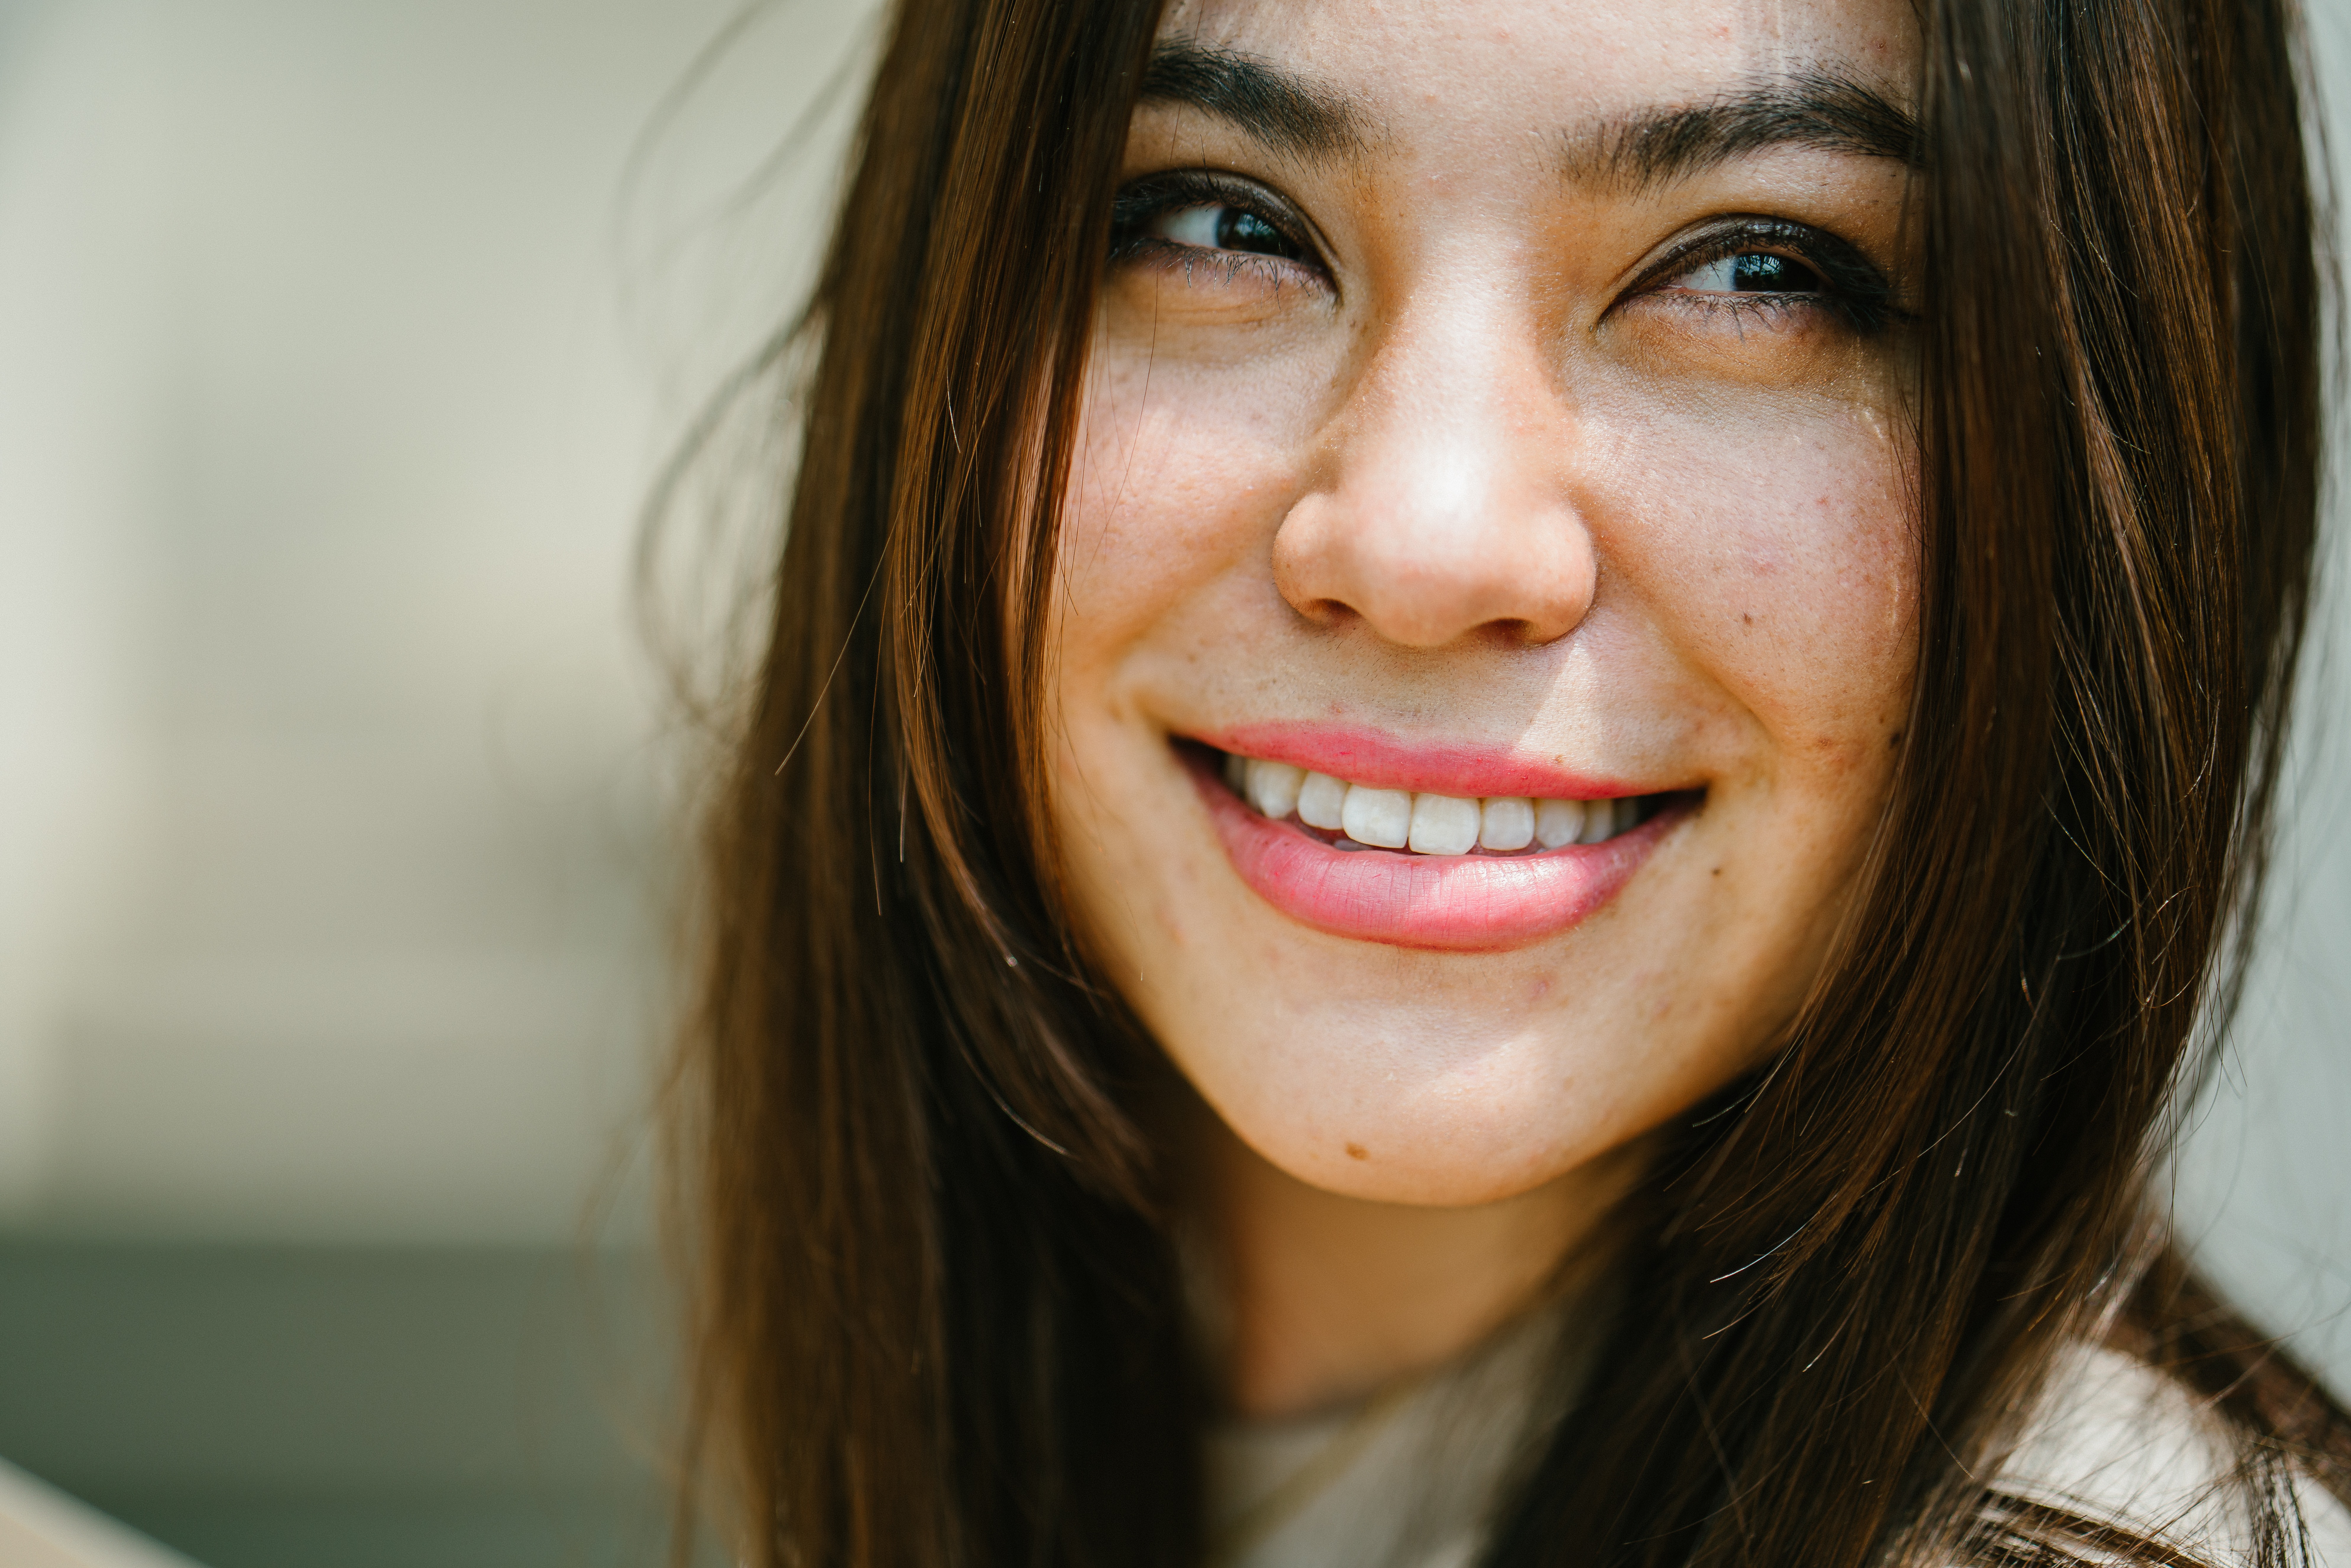
face, hair, lip, eyebrow, smile, skin, facial expression, hairstyle, beauty, chin, cheek, nose, head, brown hair, close up, forehead, eye, long hair, tooth, mouth, layered hair, jaw, blond, fun, eyelash, Material property, black hair, hair coloring, photography, happy, bangs, portrait photography, feathered hair, selfie